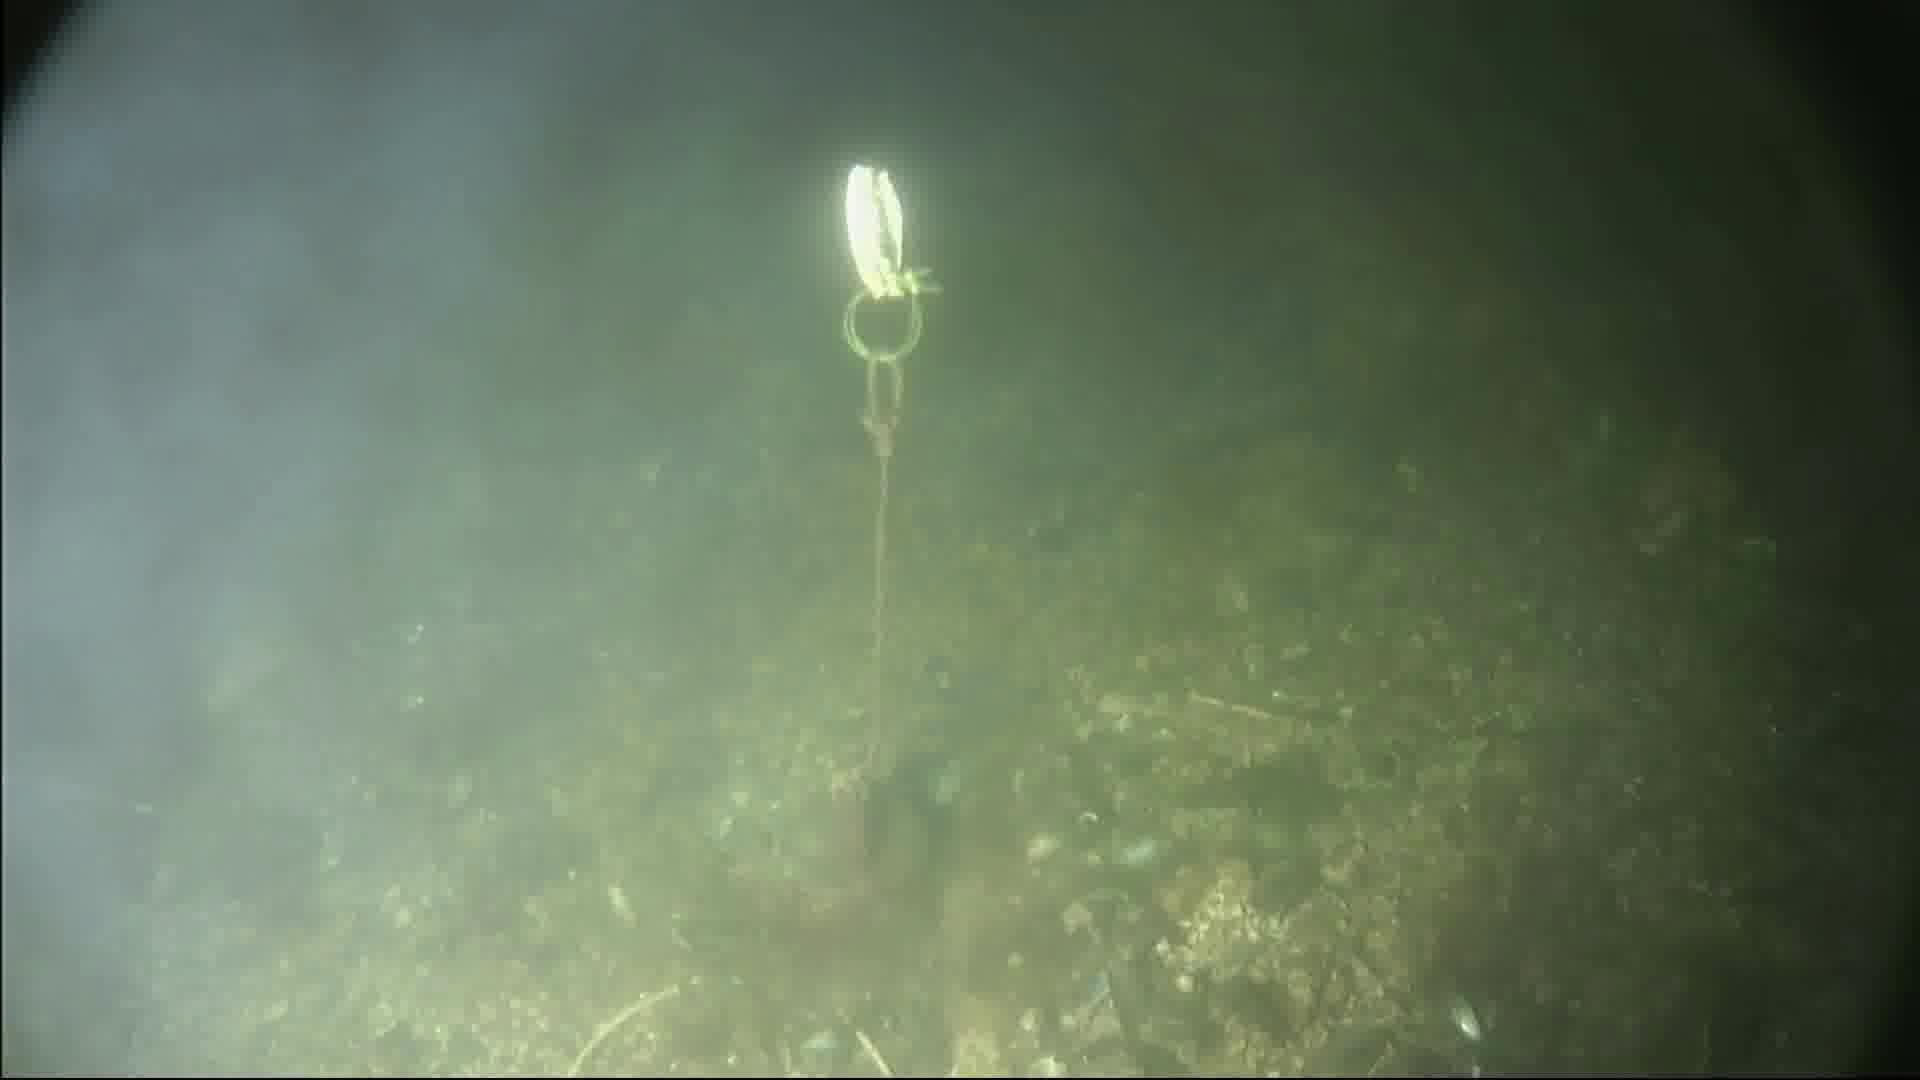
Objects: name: fish